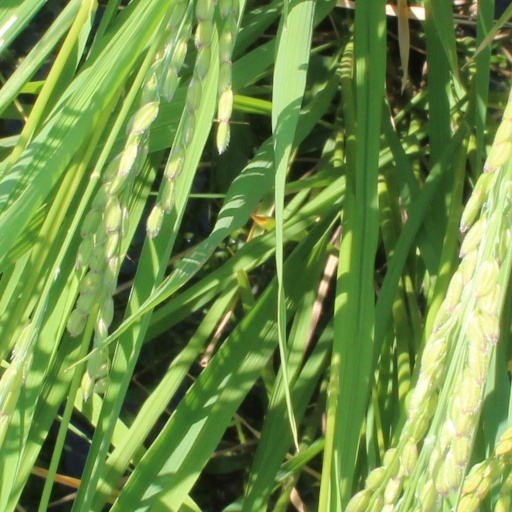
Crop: rice